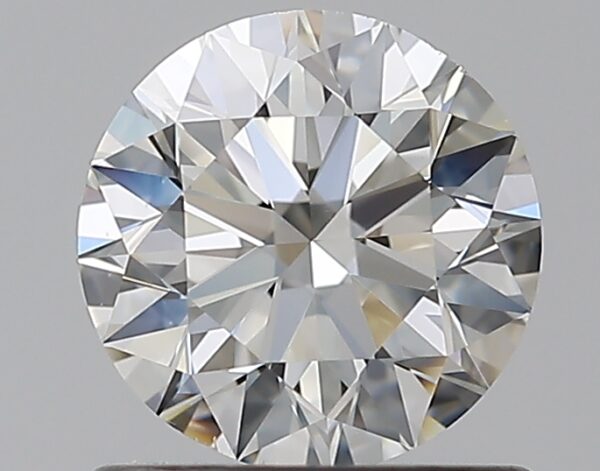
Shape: round
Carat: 0.8
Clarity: VS2
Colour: I
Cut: EX
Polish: EX
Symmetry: EX
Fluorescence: N
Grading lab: GIA
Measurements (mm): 5.87 x 5.91 x 3.68